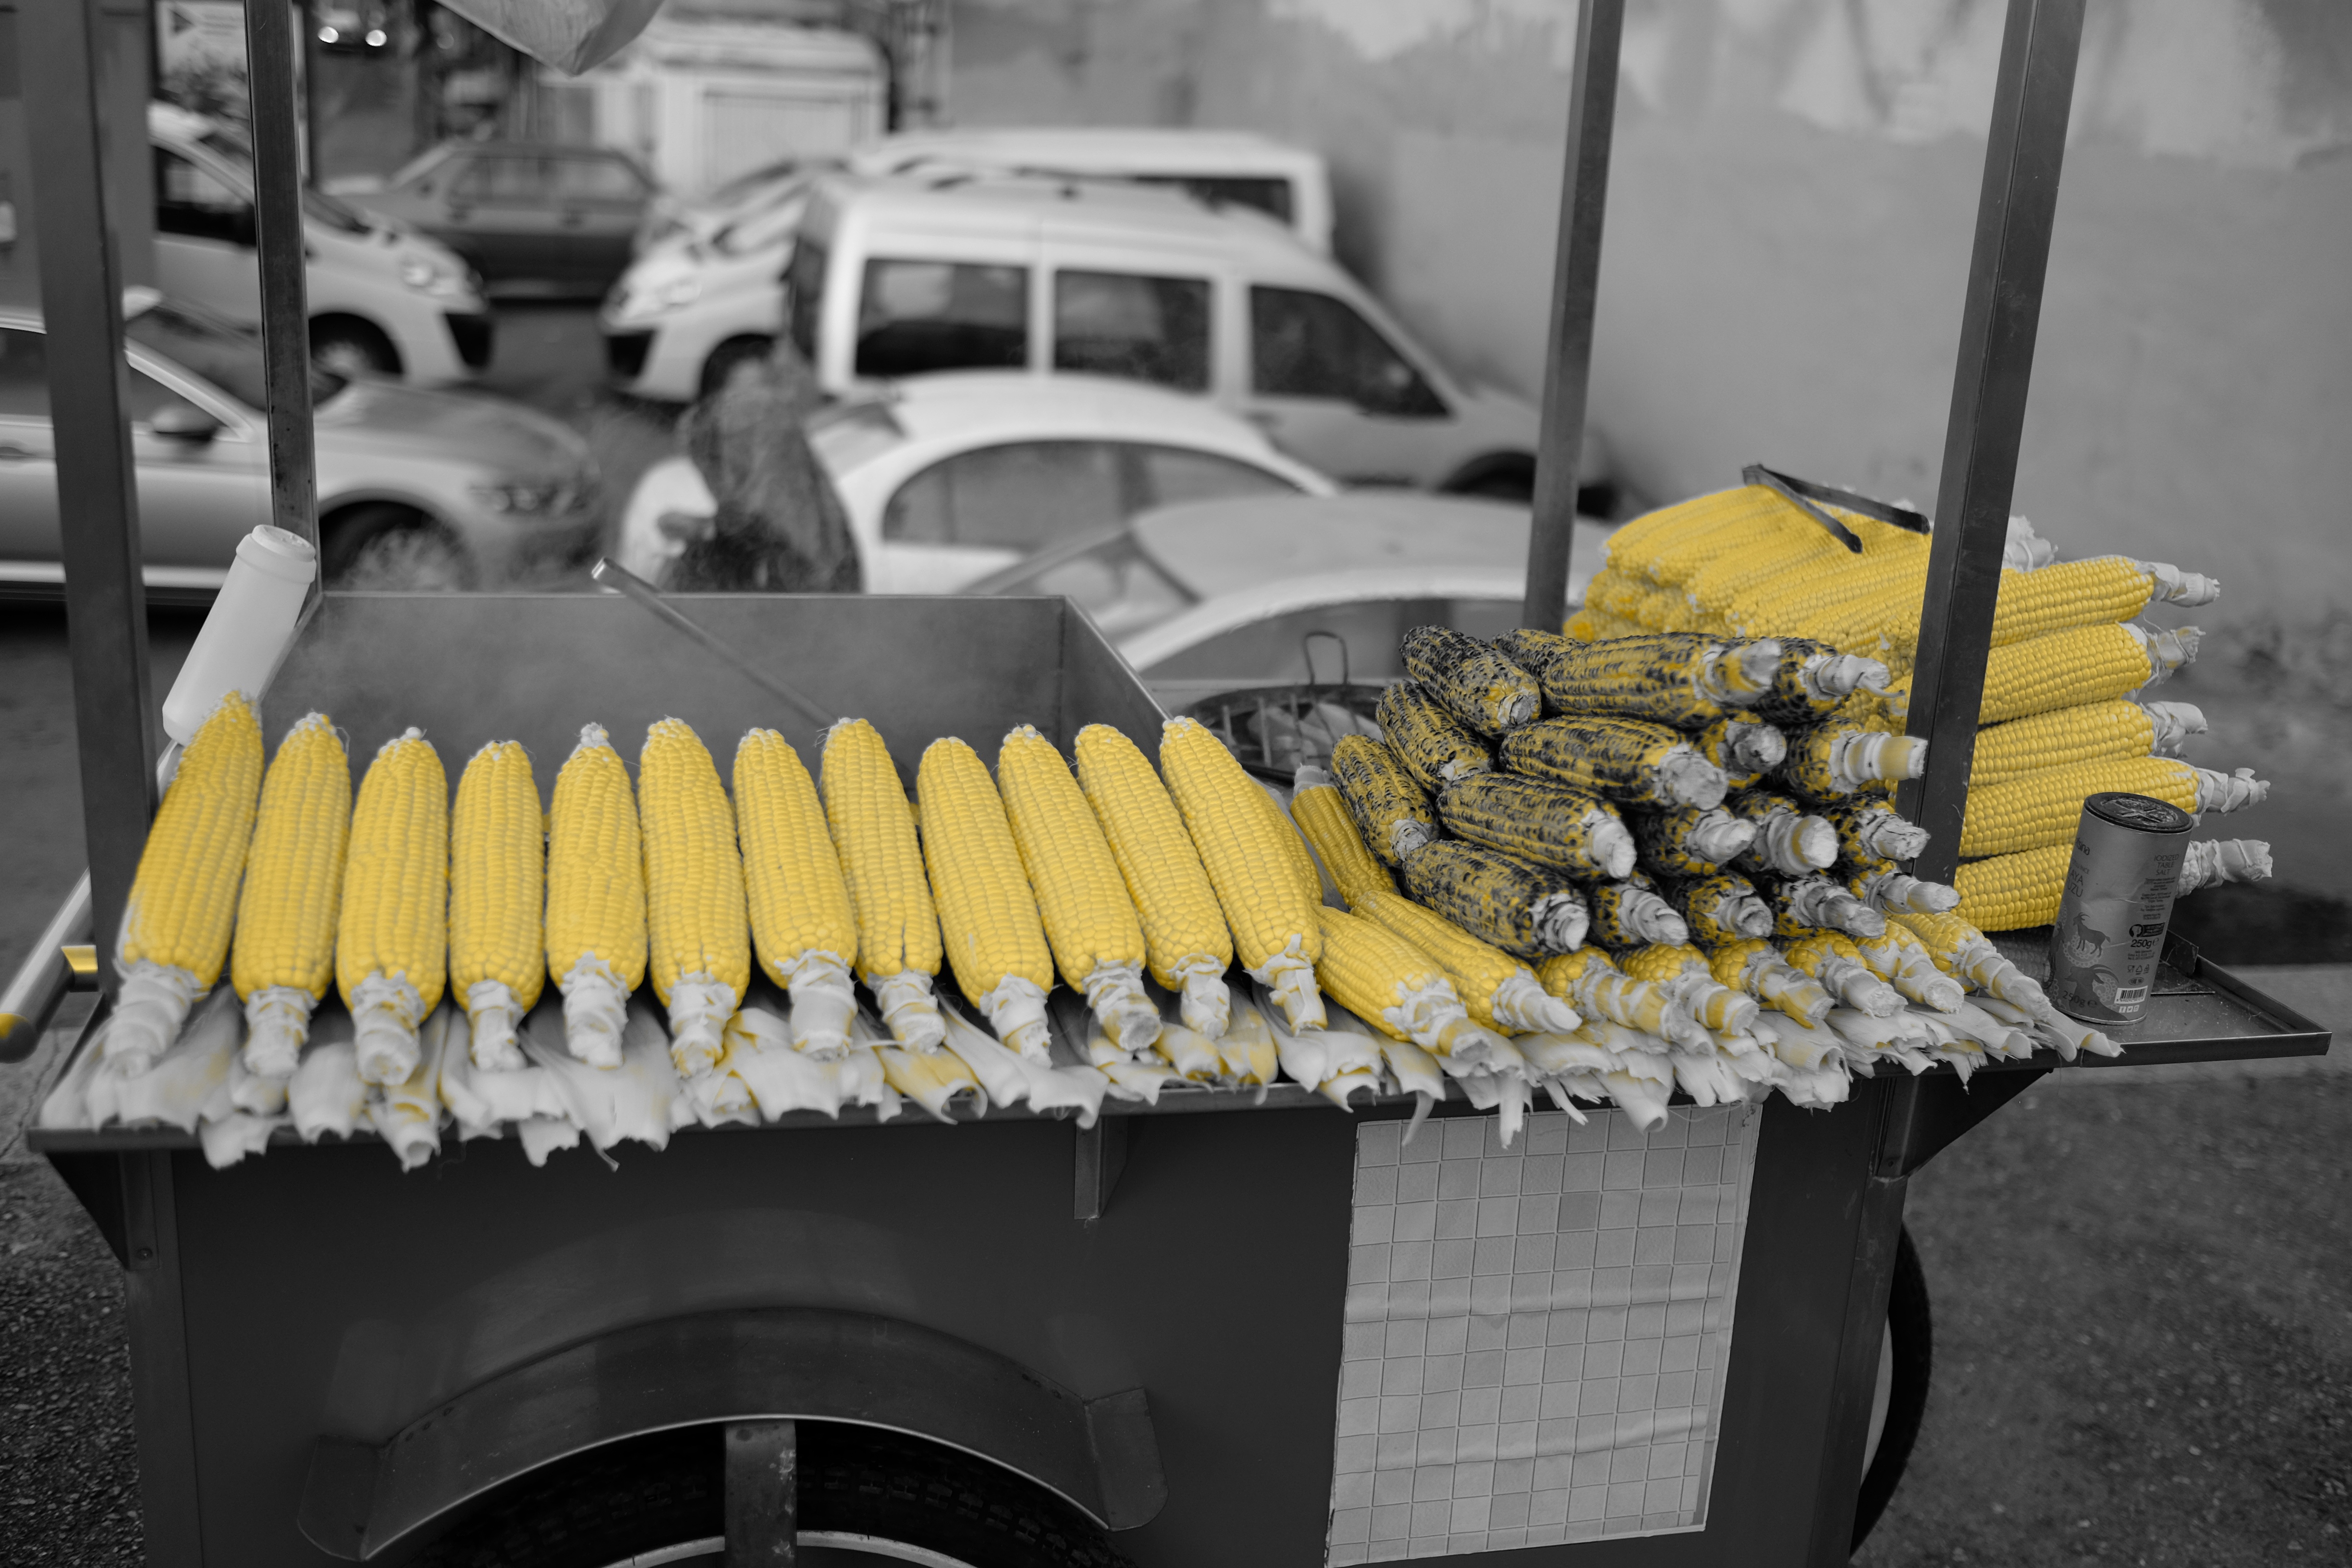
car, city, transport, vehicle, yellow, tire, egypt, automotive tire